Oldenburger

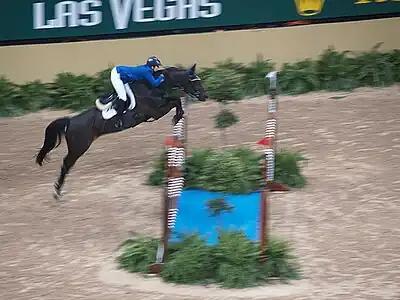
An Oldenburg competing at the 2007 World Cup in show jumping

Several breeding societies have lately come under scrutiny for breeding their horses too "hot". This movement has come about as show jumping has exploded in popularity: sensitive, independent horses, in general, make better show jumpers. However, highly sensitive, independent horses are not suitable for most amateur riders, who make up the majority of the horse-buying market. This is when the importance of the performance test is clearest. The stallions and elite mares are scored on their interior qualities: temperament, character, constitution, and willingness to work, as well as rideability. Therefore, within the Oldenburg Verband, breeders have the tools to choose the route of high-performance horse, or one more suitable for the amateur rider. While a variety of temperaments exist within the population, finding one with the right elements is not difficult.